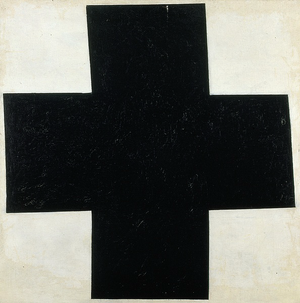
Croix [noire] est un tableau peint par Kasimir Malevitch en 1915. Cette huile sur toile suprématiste représente une croix grecque de couleur noire sur un fond clair. Elle est conservée au musée national d'Art moderne, à Paris.